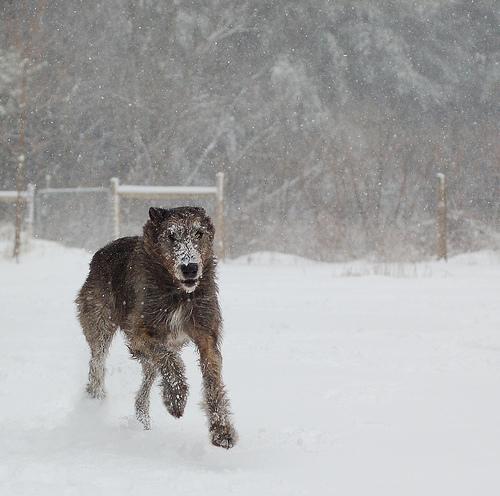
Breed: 224-n000039-Irish_wolfhound